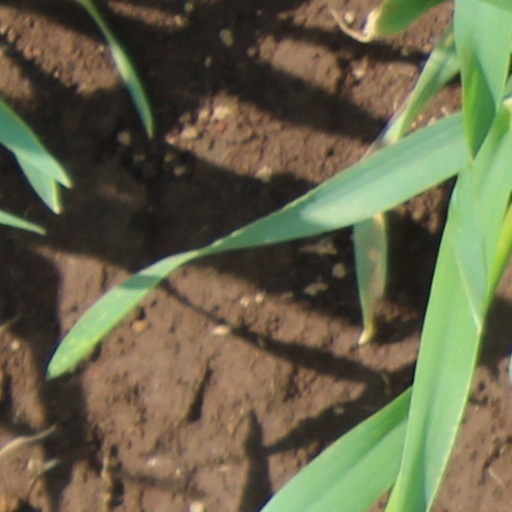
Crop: wheat